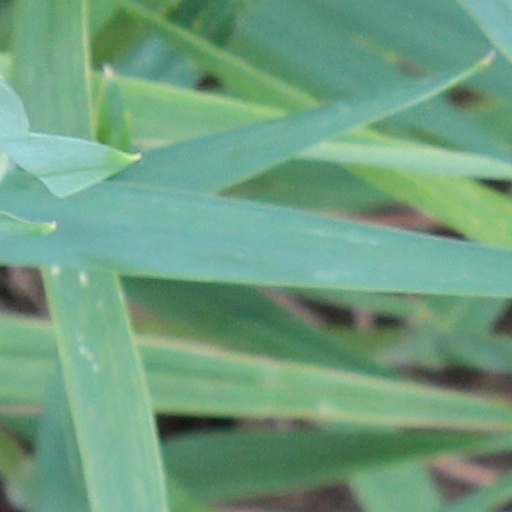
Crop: wheat